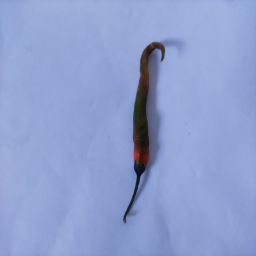
Crop: Chile Pepper
Quality: Old